Zemun

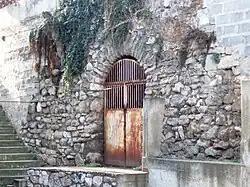
Entry into one of the lagums

One of the characteristics of the Zemun's topography are the "lagums", artificial underground corridors which crisscross below the loess area of Gardoš, Muhar, Ćukovac and Kalvarija. This terrain is one of the most active landslide areas in Belgrade. Being cut into for centuries, the loess in some sections have cliffs vertical up to 90%. The Romans began digging the lagums at least as early as 1,700 years ago, using them mostly as the food storages, but later were also used for supply and eventual hiding and evacuation. In the previous centuries, settlers left many vertical shafts which ventilated the lagums, drying the loess and keeping it compact.